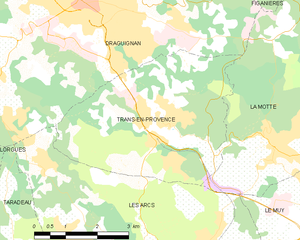
Carte des communes françaises Trans-en-Provence